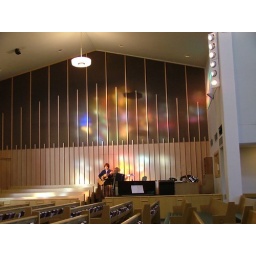
Our stained glass windows are just gorgeous. They shine into the choir loft in the morning.